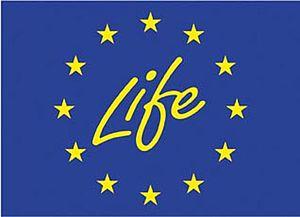
LIFE, acronyme de l'instrument financier pour l'environnement, est un fonds de l'Union européenne pour le financement de sa politique environnementale. Lancé en 1992, il avait co-financé 4 171 projets en 1995, contribuant pour environ 3,4 milliards d'euros à la protection de l'environnement et du climat, via trois volets :